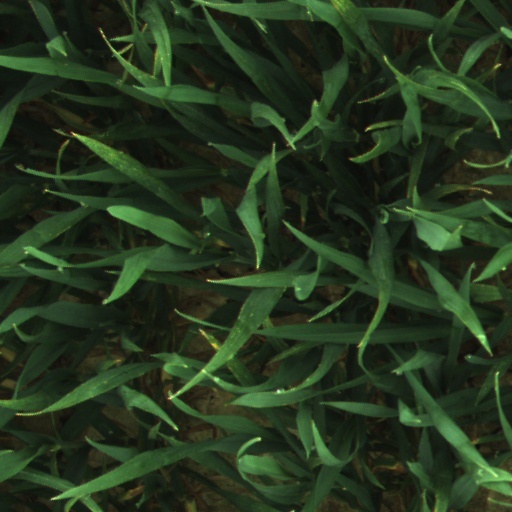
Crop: wheat